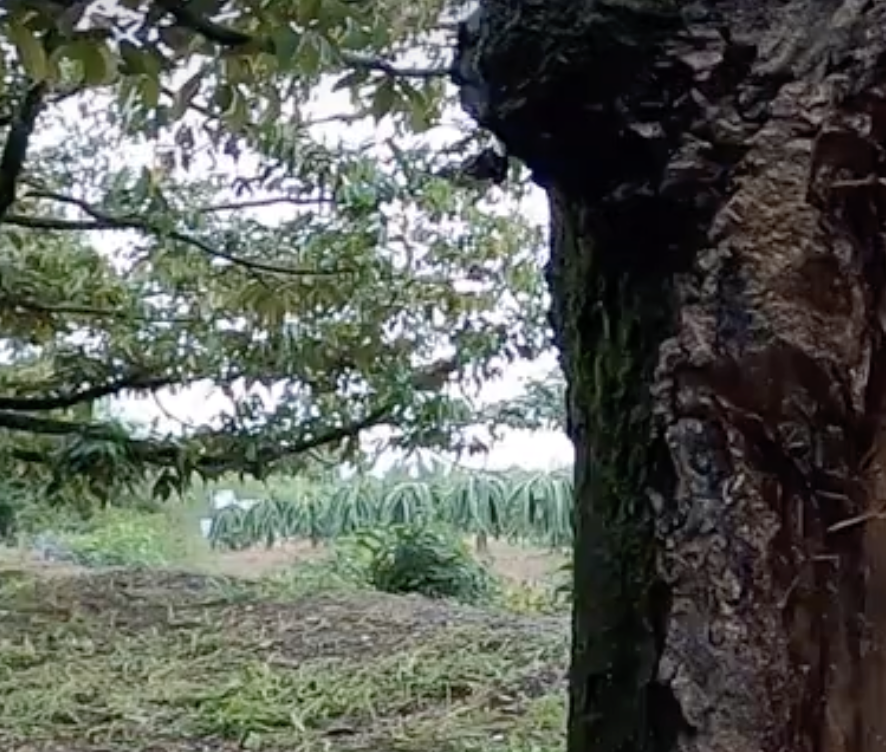
Label: stem_cracking_ gummosis